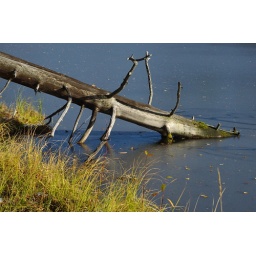
Dead tree in the frozen lake